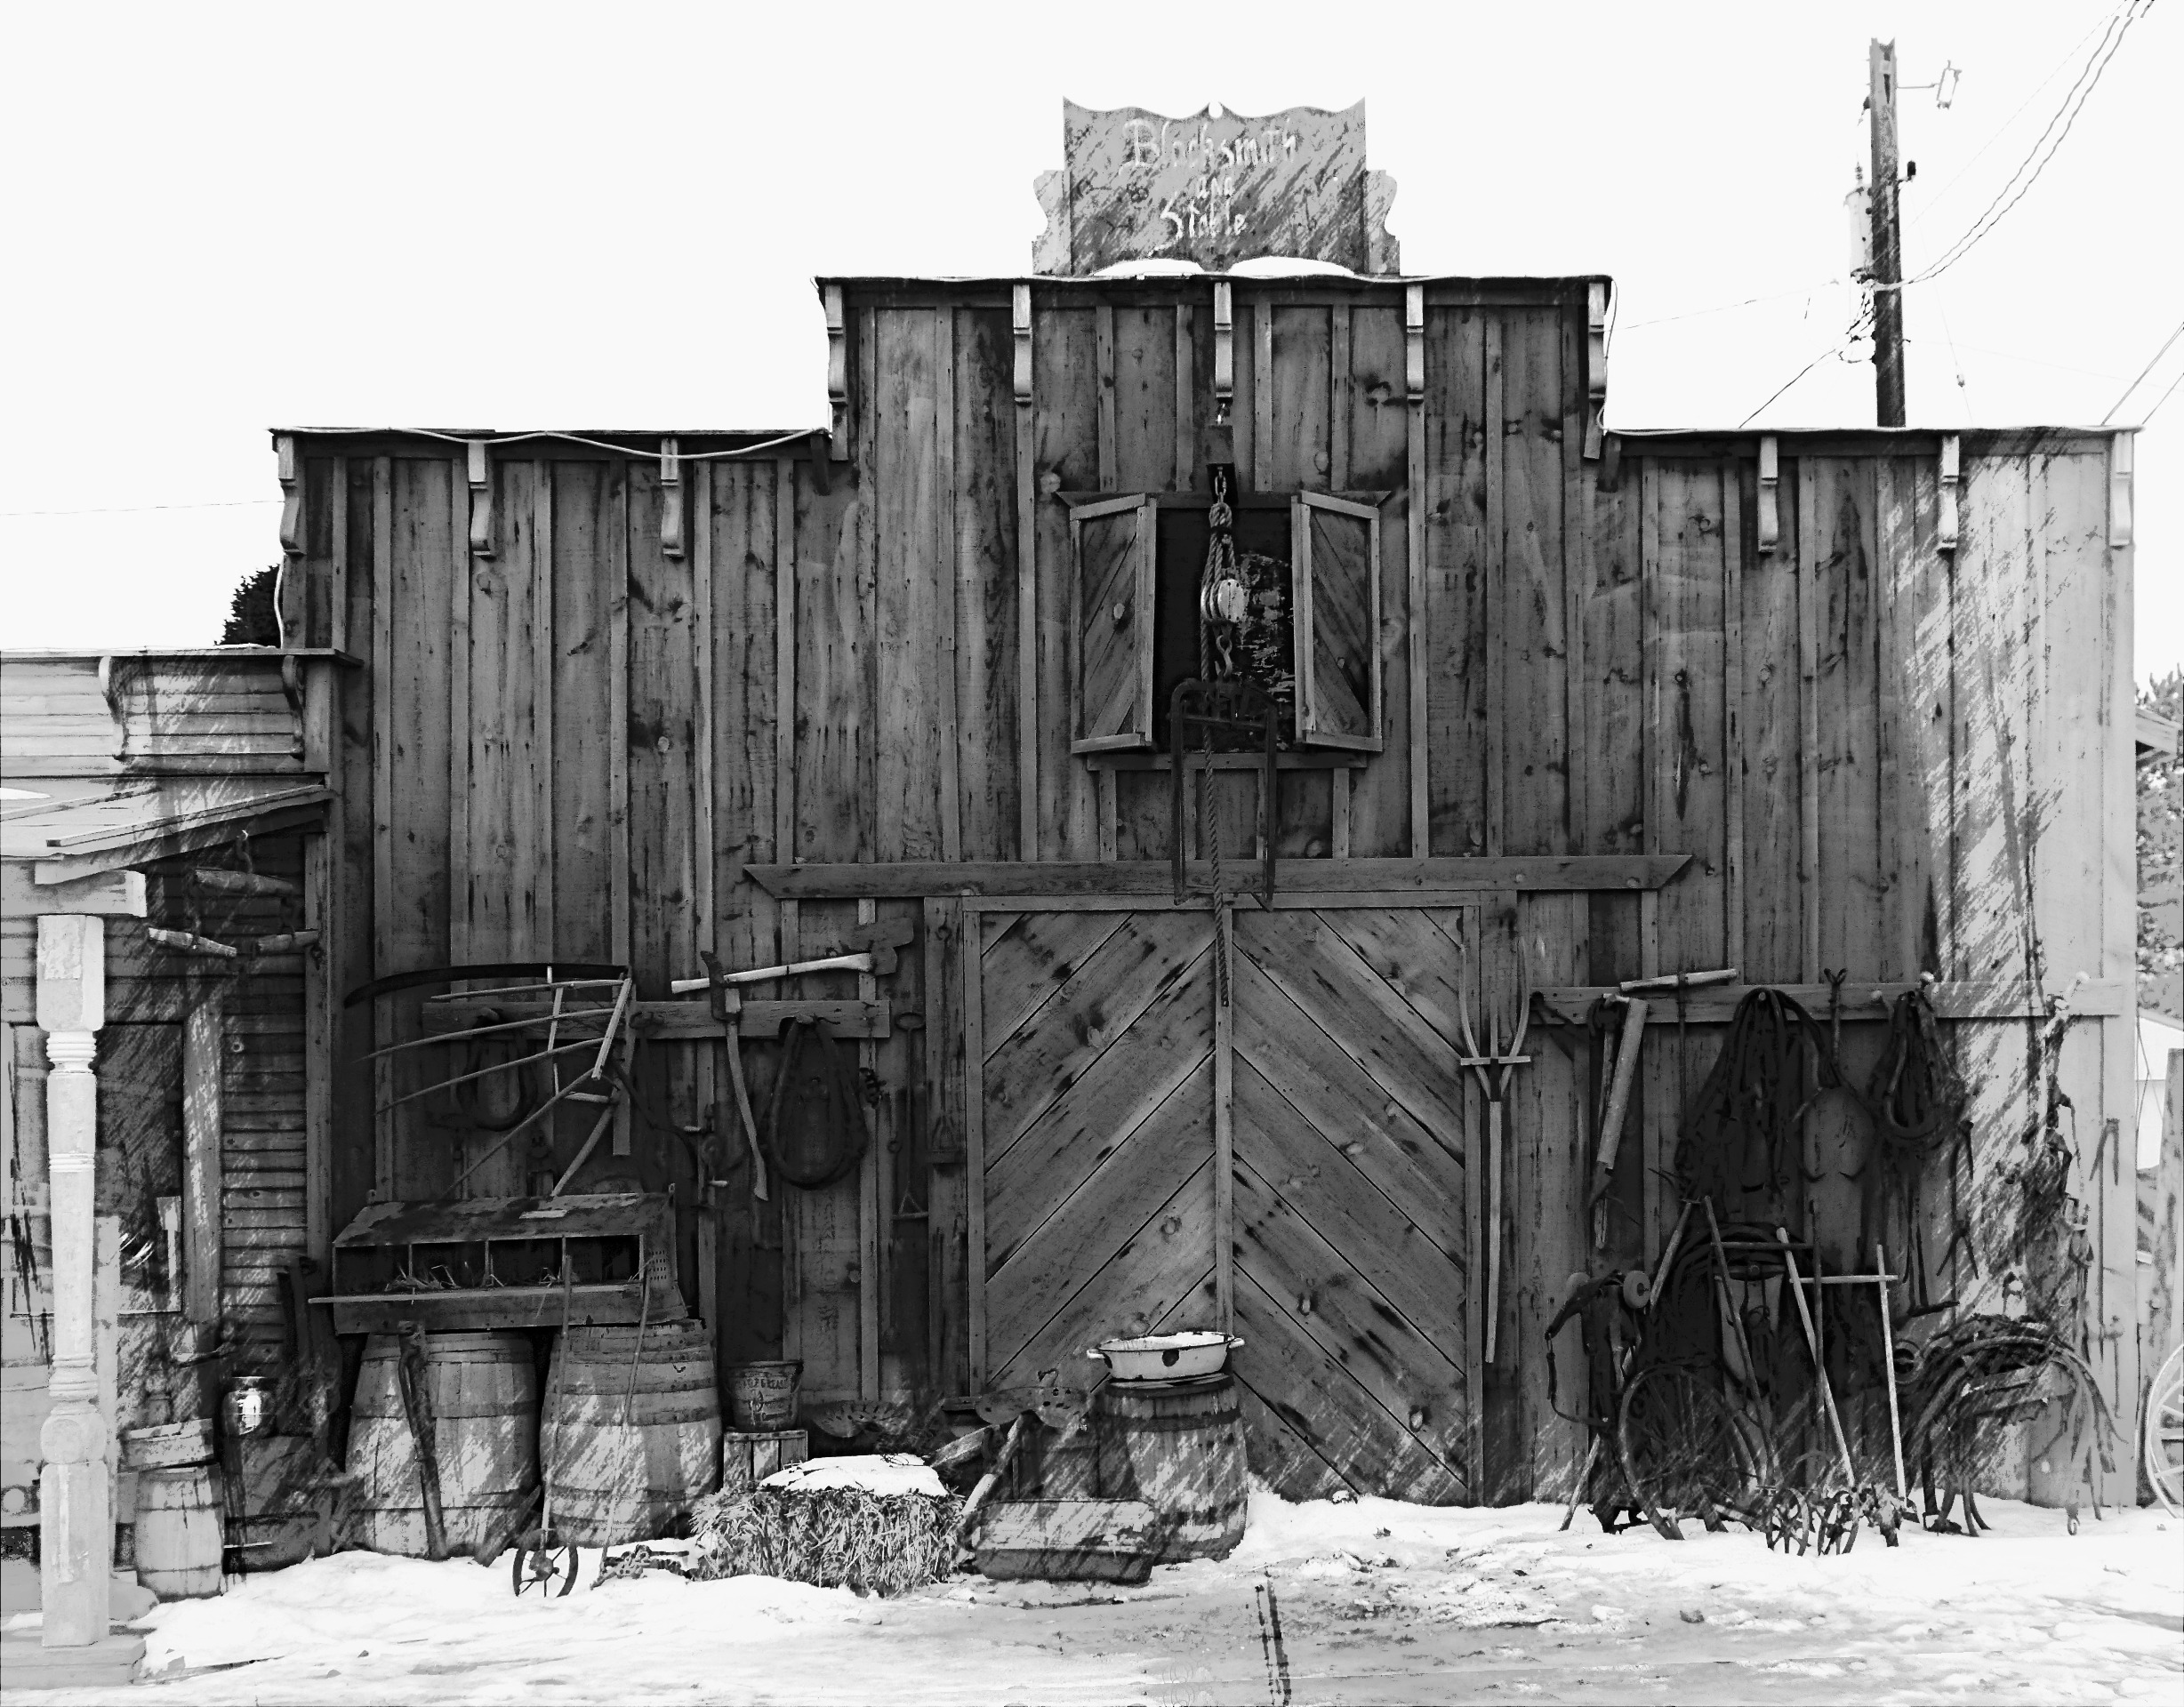
black and white, vintage, antique, building, old, transport, shack, factory, monochrome, artwork, wooden, heritage, digital art, blacksmith, western style, wild west, monochrome photography